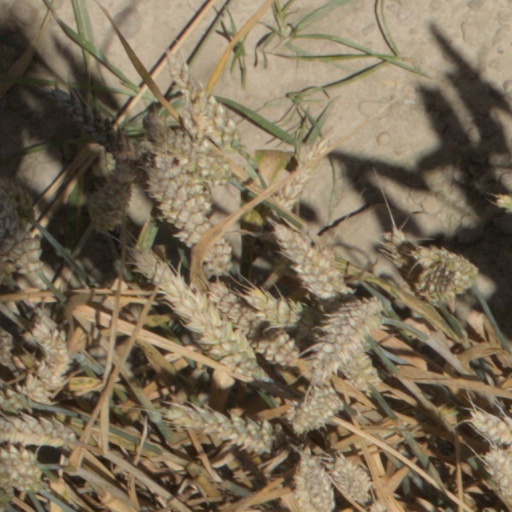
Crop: wheat